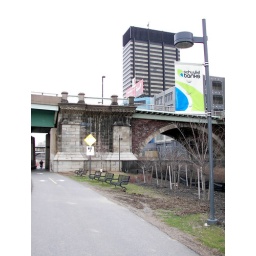
Still under contruction path with Walnut Street bridge &amp;amp; Peco building in background. Center City, Philly